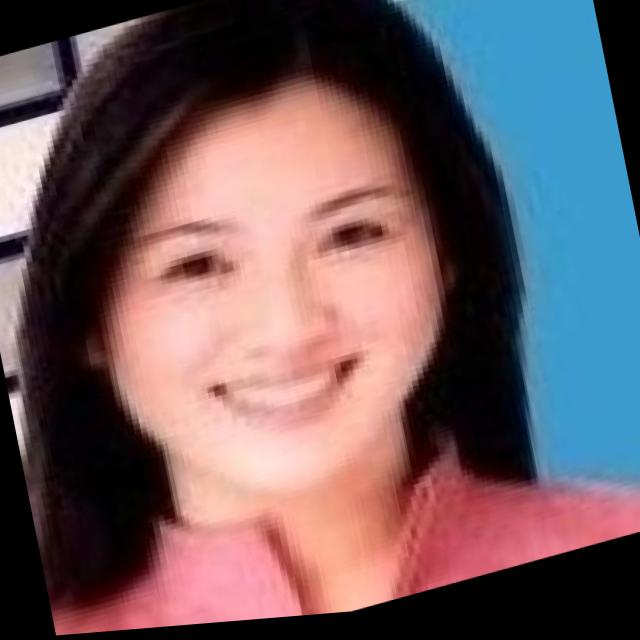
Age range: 21-44